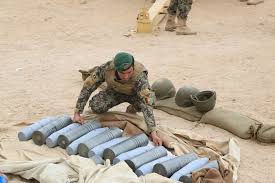
Label: Self Propelled Artillery